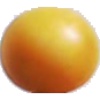
Label: Cherry Wax Yellow 1